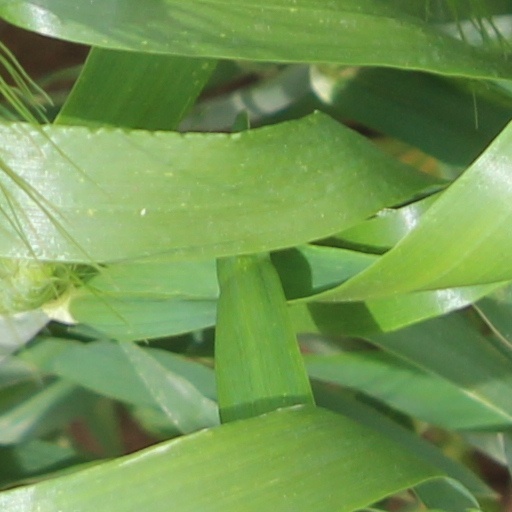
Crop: wheat